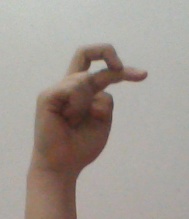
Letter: zay